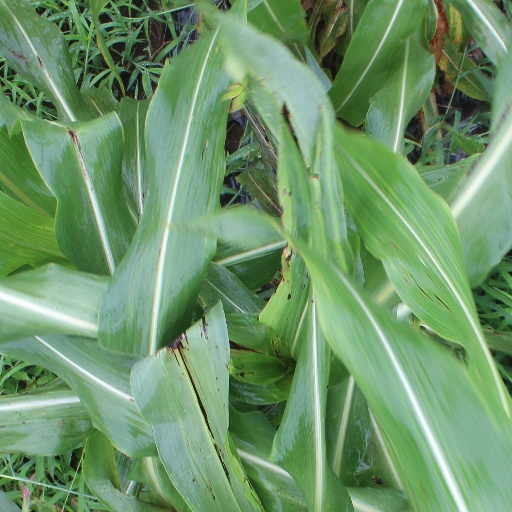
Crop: sorghum